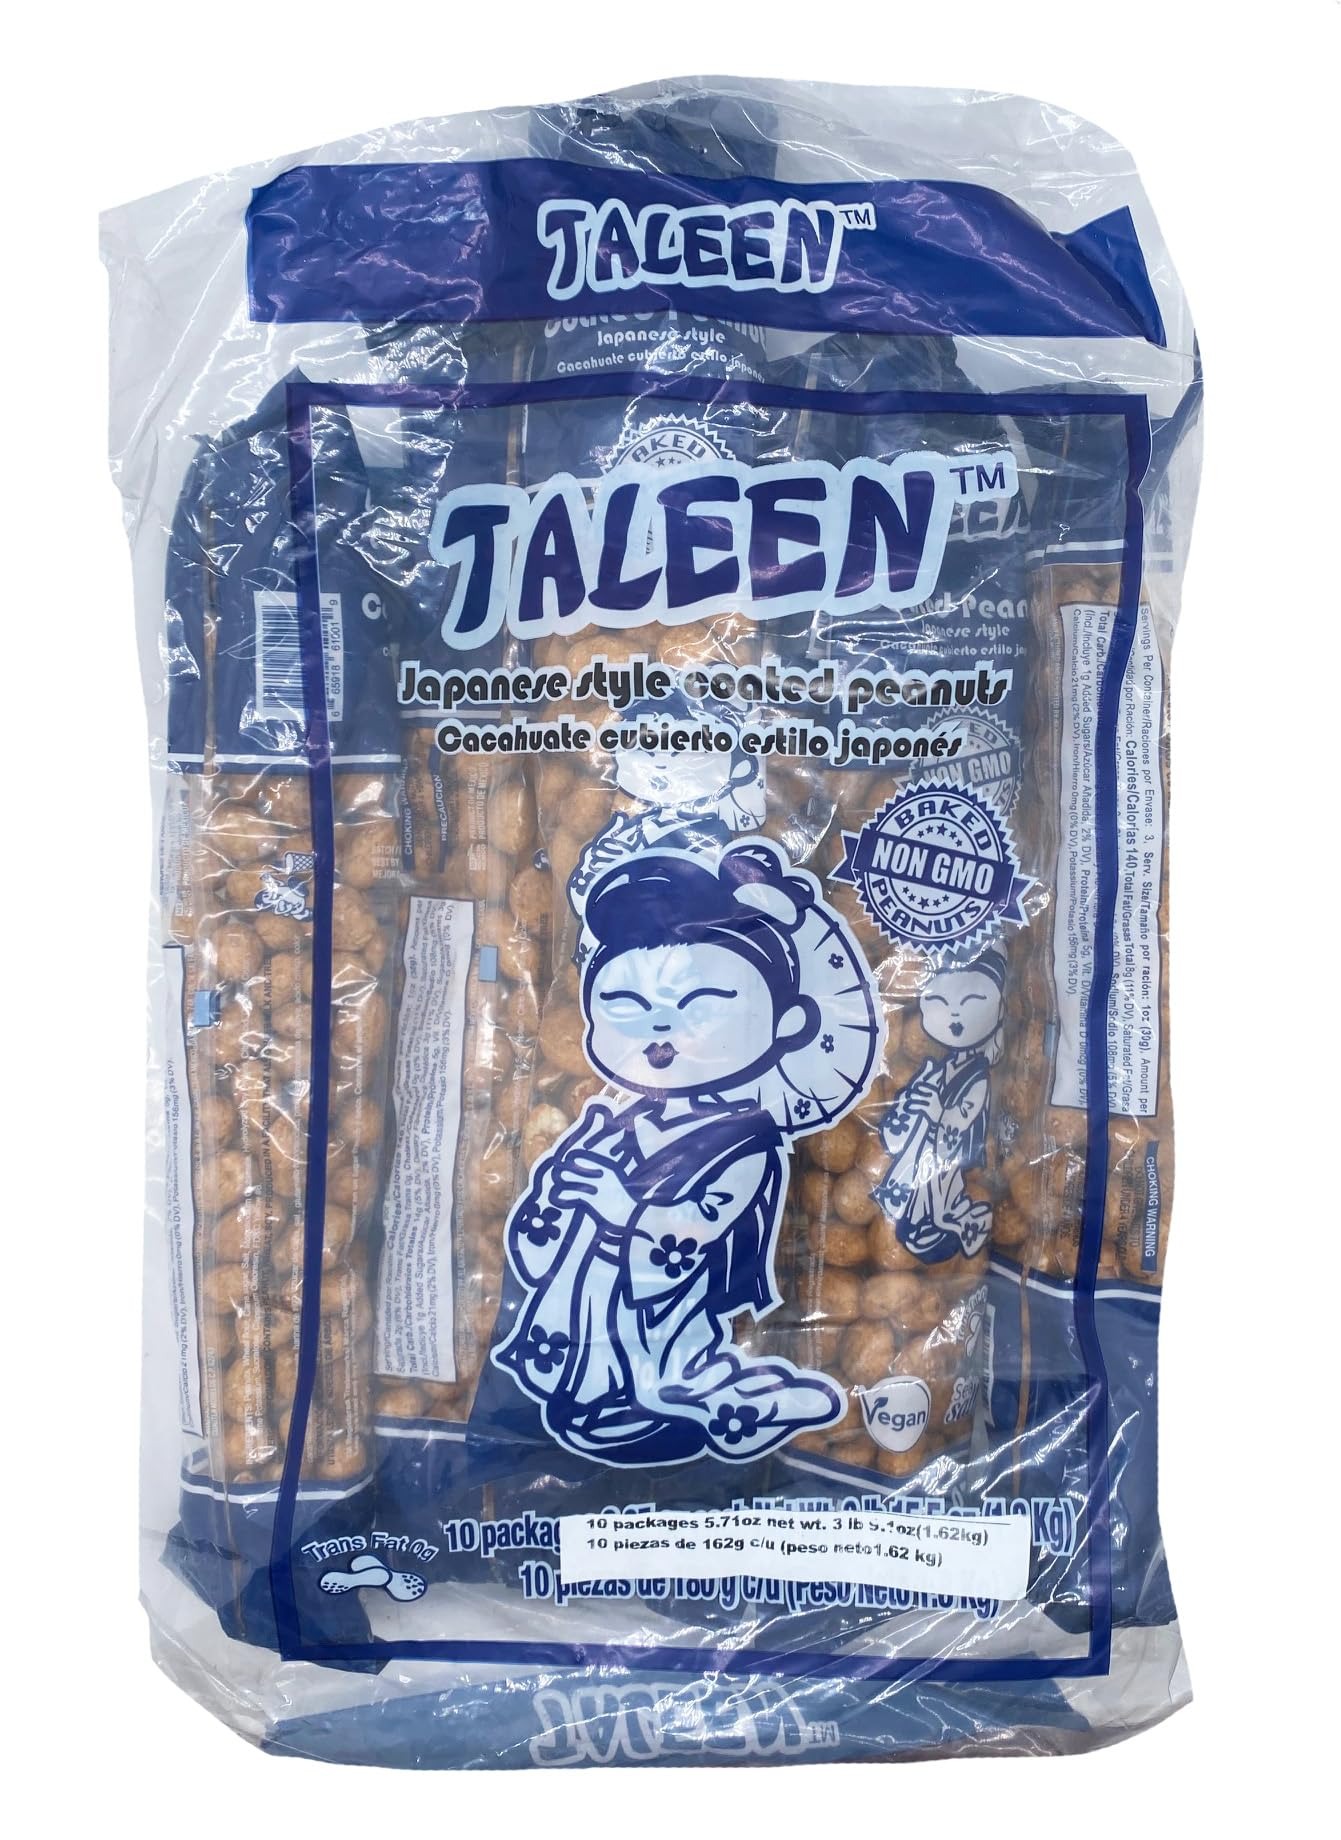
Item Name: Taleen Japanese style Roasted Peanuts 10ct 5.71oz tube bags 3lbs 9.1oz
Bullet Point 1: Baked Peanuts non gmo
Bullet Point 2: Vegan , sea salt
Bullet Point 3: 0 trans fat
Product Description: Crunchy Japanese Style roasted peanuts with a hard flour coating packaged in individual bags, good for resale, institutions, convivence stores or just snacking
Value: 63.5
Unit: Ounce

Price: 13.075